Yakov Rezantsev

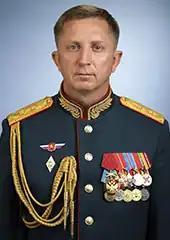

Yakov Vladimirovich Rezantsev (4 January 1973) is a Russian lieutenant general (two-star rank). Between 2020 and 2023, he commanded the 49th Army of the Southern Military District.